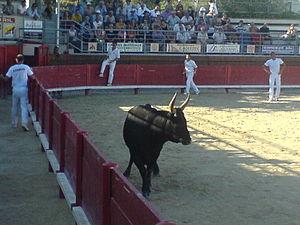
Les arènes de Castries, construites en dur en 1964, sont les arènes de la commune de Castries, située dans le département français de l'Hérault. Elles peuvent contenir 900 personnes selon l'étude de Jean-Baptiste Maudet, et sont uniquement dédiées à la course camarguaise